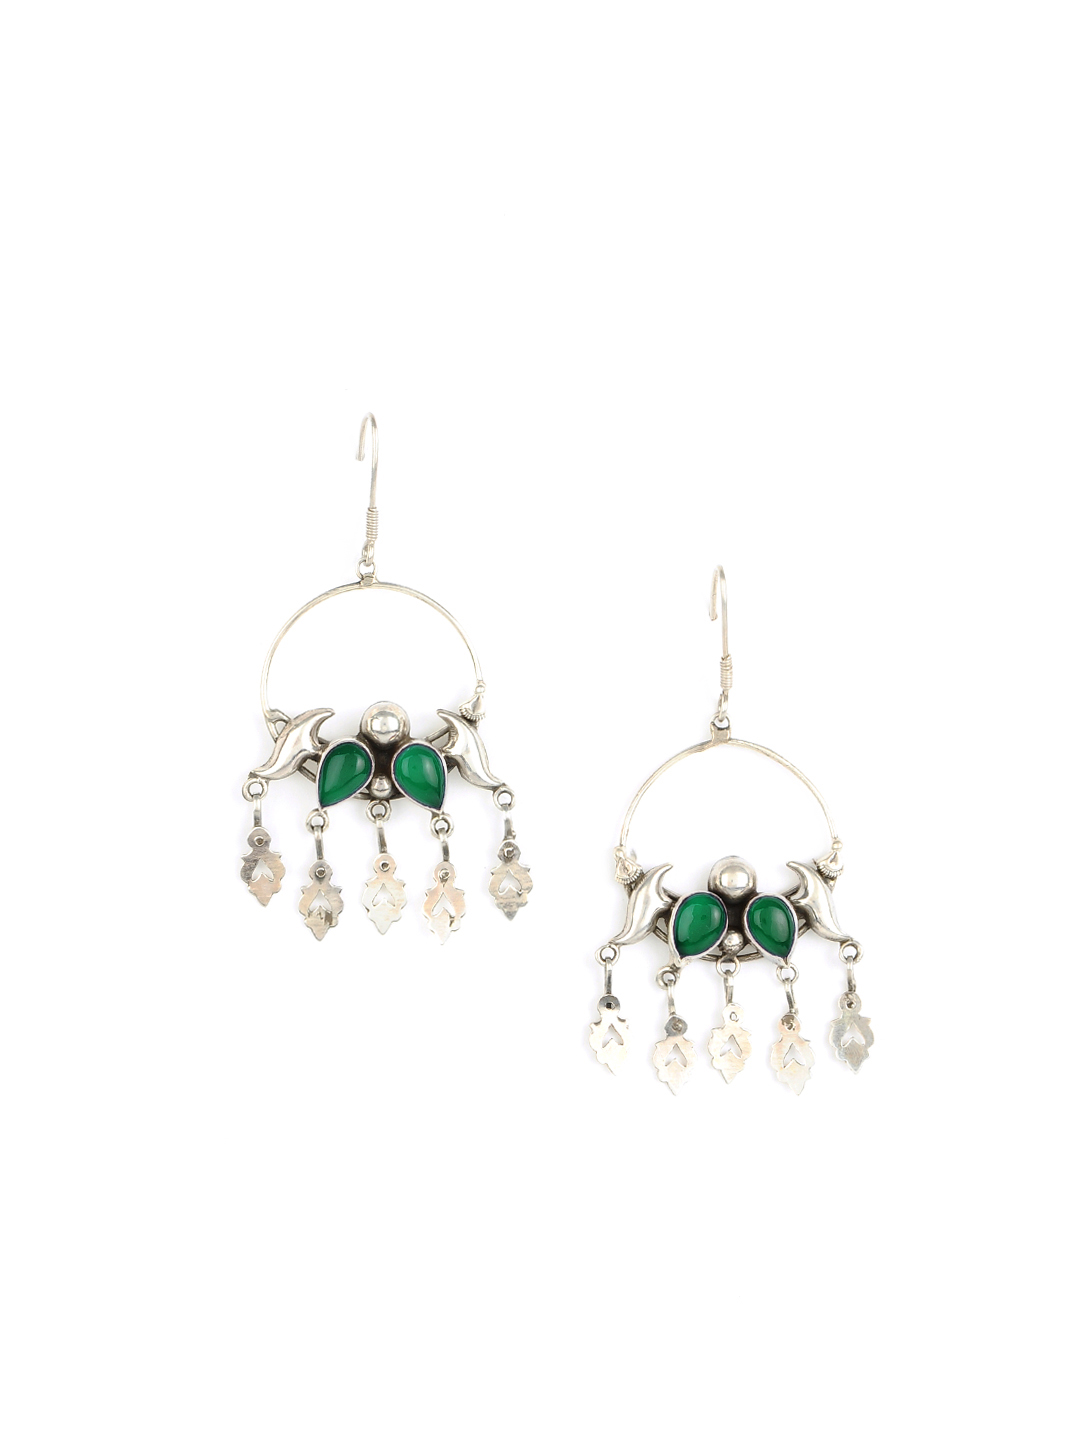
Rreverie Silver & Green Earrings
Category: Accessories / Jewellery / Earrings
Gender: Women
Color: Silver
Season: Fall 2012
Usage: Casual